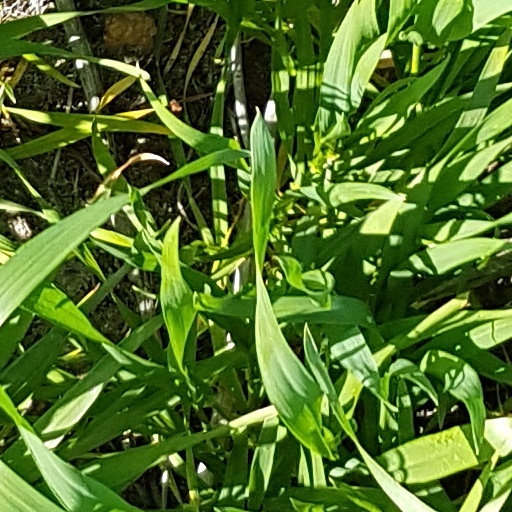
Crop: wheat